Pre-sectarian Buddhism

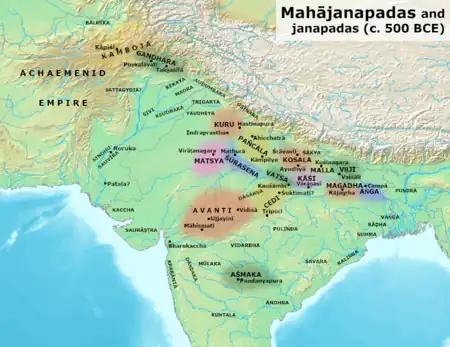
The Mahajanapadas were sixteen most powerful and vast kingdoms and republics around the lifetime of Gautama Buddha, located mainly across the fertile Indo-Gangetic plains. There were also a number of smaller kingdoms stretching the length and breadth of Ancient India.

Pre-sectarian Buddhism may refer to the earliest Buddhism, the ideas and practices of Gautama Buddha himself. It may also refer to early Buddhism as existing until the first documented split in the sangha. According to Lambert Schmithausen, it is "the canonical period prior to the development of different schools with their different positions."